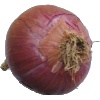
Label: Onion Red 1